Tour de France

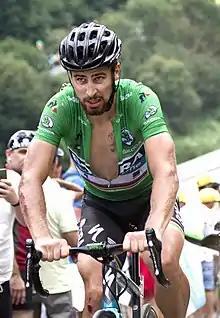
Peter Sagan in the green jersey at the 2018 Tour de France. Sagan won the points classification a record seven times, in 2012, 2013, 2014, 2015, 2016, 2018 and 2019

Team Sky dominated the event for several years, with wins for Bradley Wiggins, Chris Froome (four times) and Geraint Thomas before Egan Bernal became the first Colombian winner in 2019. The streak was interrupted only by Vincenzo Nibali's 2014 win.